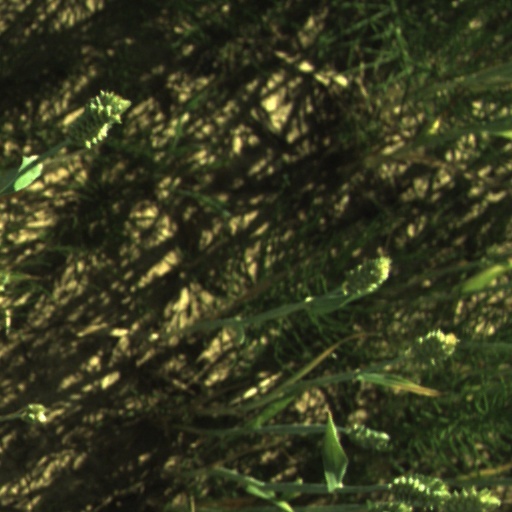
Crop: wheat